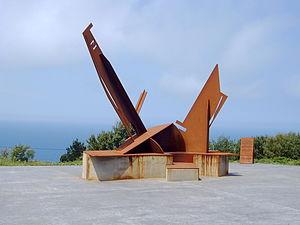
Bermeo est une commune de la comarque de Busturialdea en Biscaye dans la communauté autonome du Pays basque. Il s'agit de la localité la plus peuplée de la région du Urdaibai avec plus de 17 000 habitants. La ville a eu le titre de « Tête de Biscaye » de 1476 à 1602. Elle a été fondée en 1236.